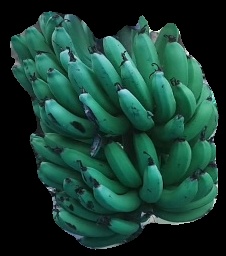
Variety: pachbale
Grade: grade3